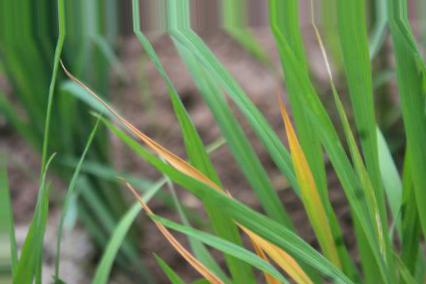
Nhãn: Tungro virus